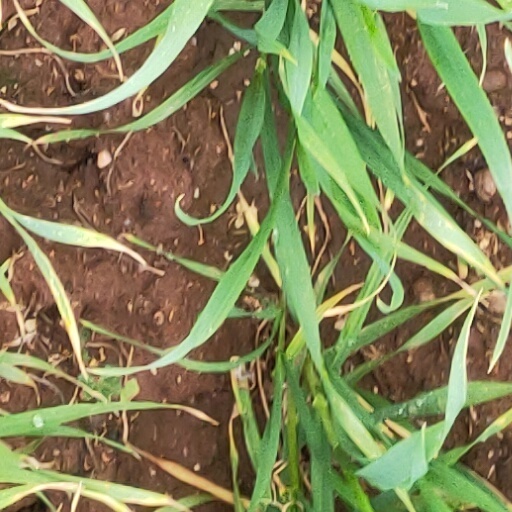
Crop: wheat